George Back

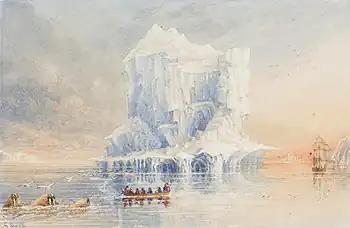
HMS "Terror" (right) anchored near an iceberg off Baffin Island, as painted by Back. Three walruses are at left.

In 1836, Back was promoted to captain by an Order in Council, a rare honour. The goal this time was the northern end of Hudson Bay at either Repulse Bay (now Naujaat) or Wager Inlet. From there he would drag boats overland to seawater and sail the unknown coast west to the Back River and Franklin's Point Turnagain. These were the two easternmost known points on the north coast west of Hudson Bay. The area between them and between the Back River and Hudson Bay was unknown. In fact, northwest of Repulse Bay is the cul-de-sac of the Gulf of Boothia. To reach the Back River he would have had to drag his boats west-northwest. He was given command of the converted bomb vessel with a crew of 60 and provisions for 18 months.